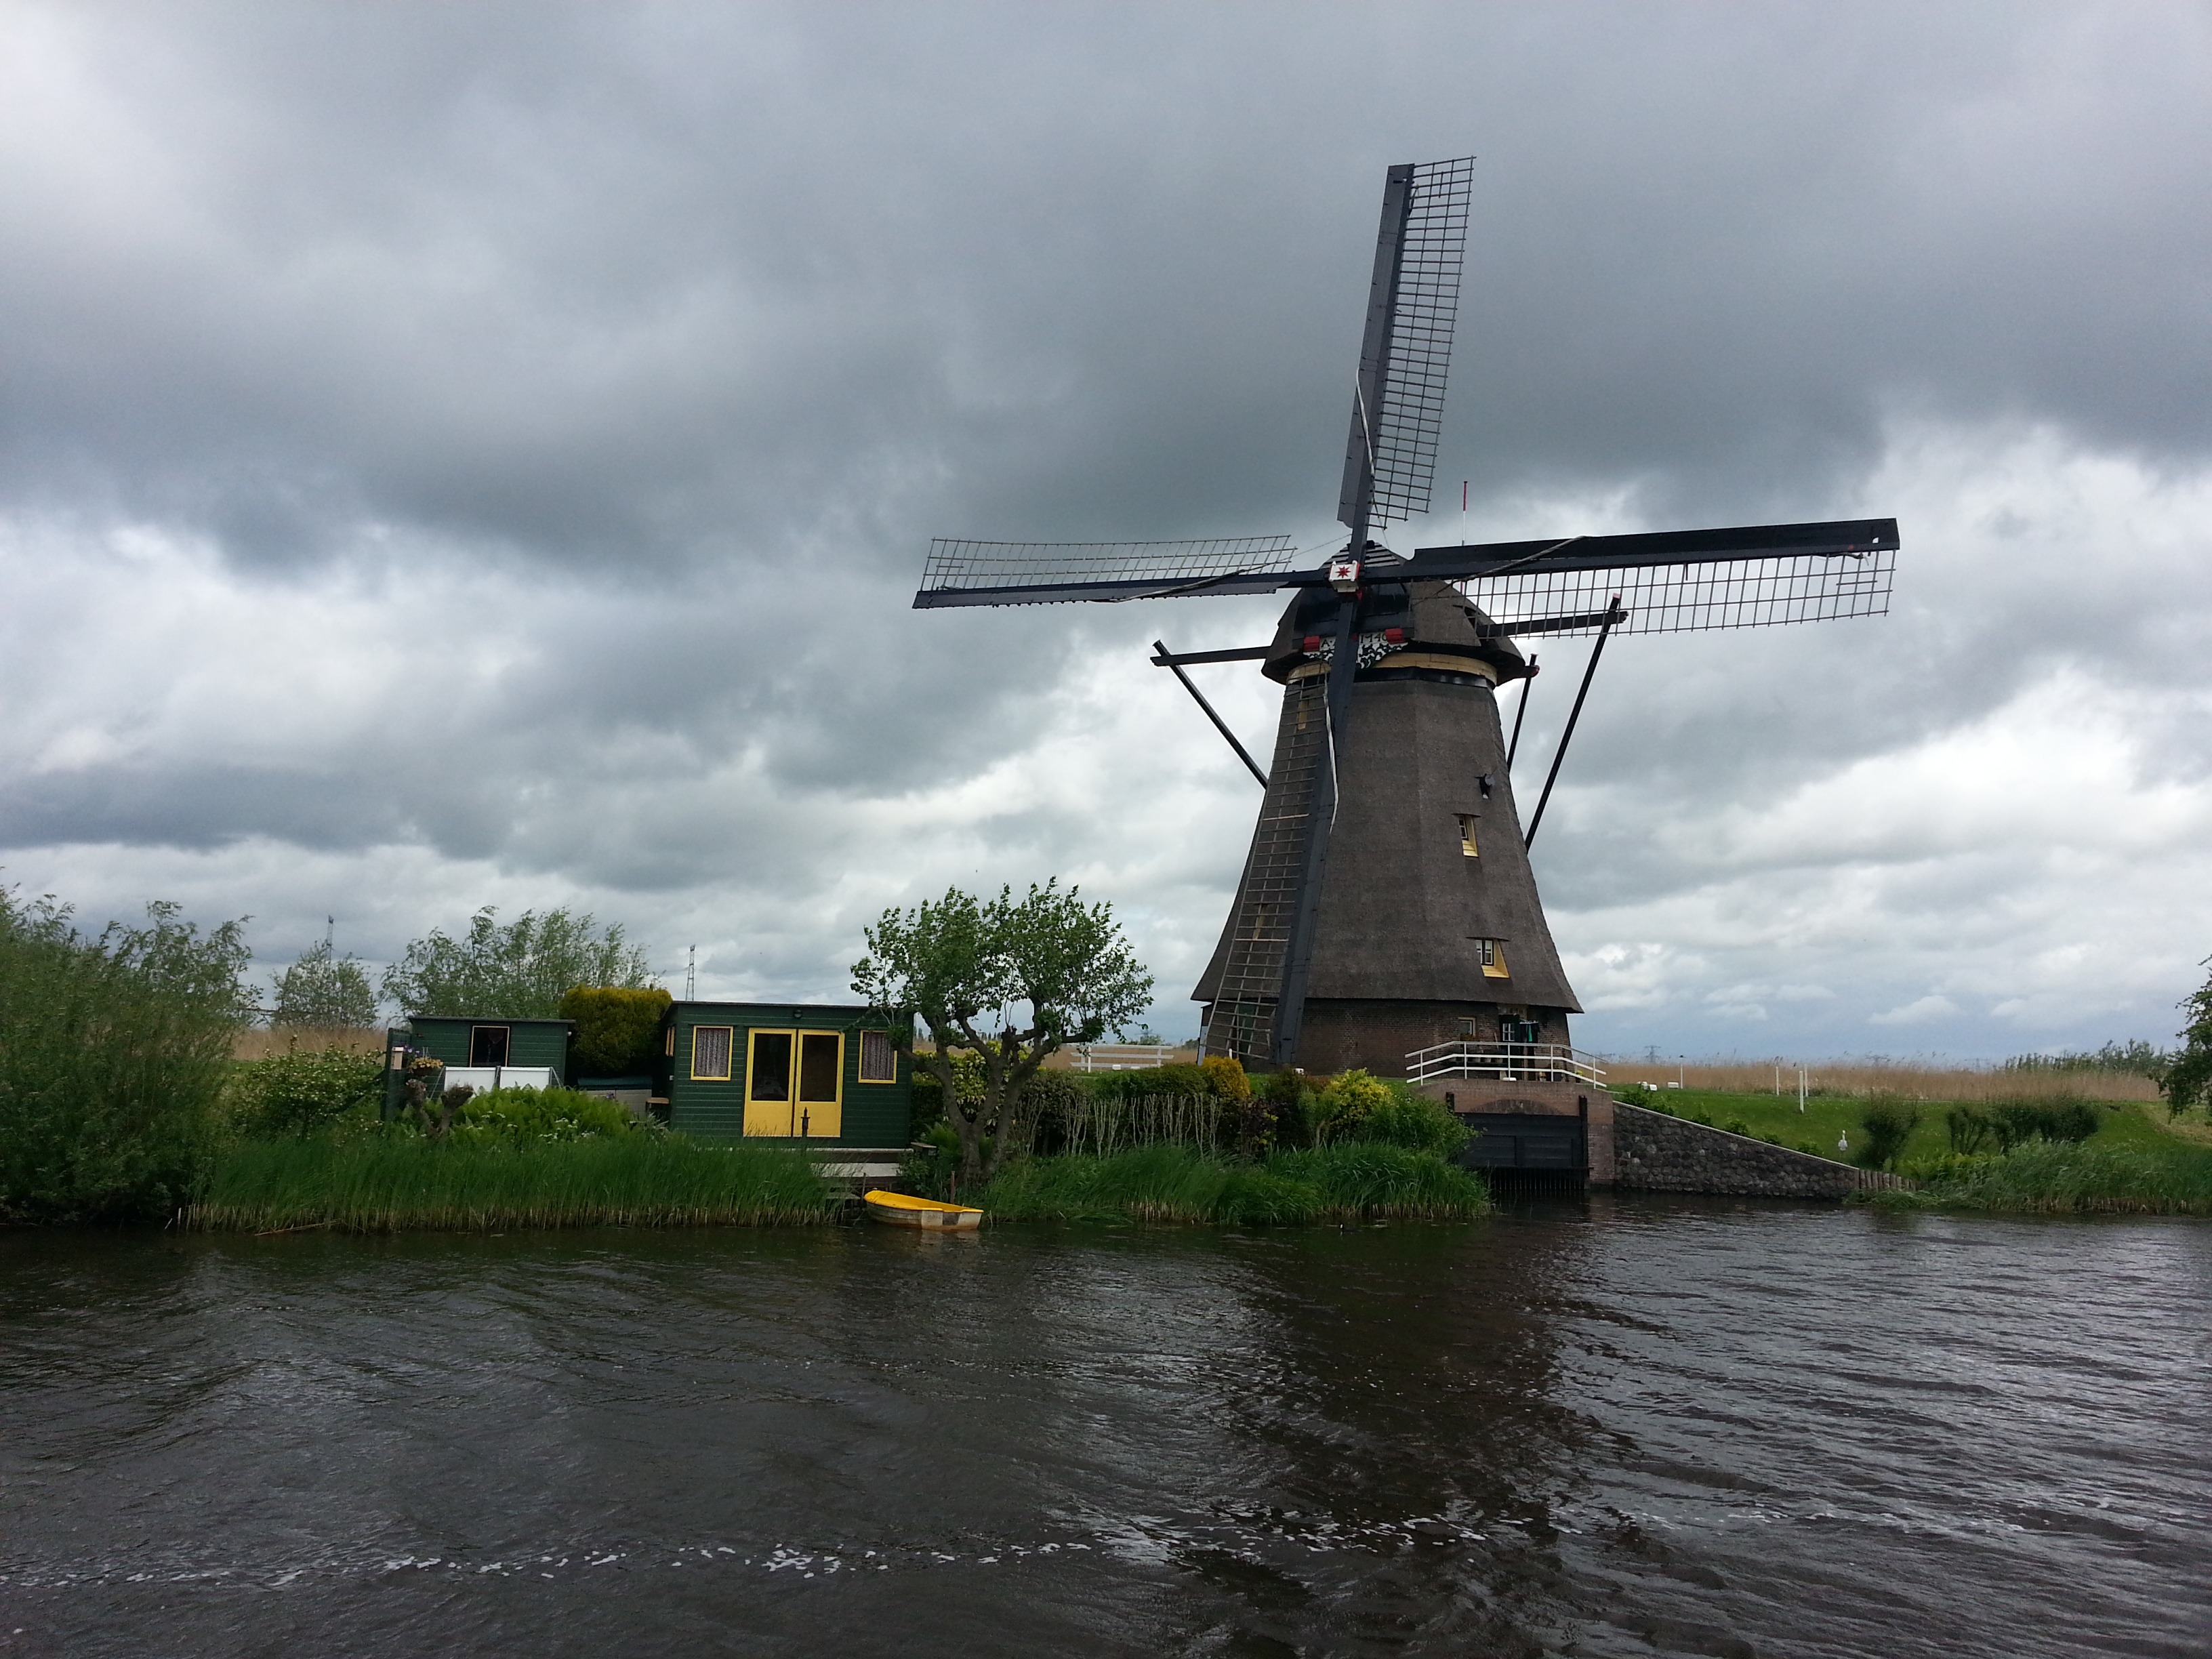
water, windmill, wind, building, machine, holland, netherlands, mill, channel, historically, kinderdijk, riverside, waterways, weather mood, trueb